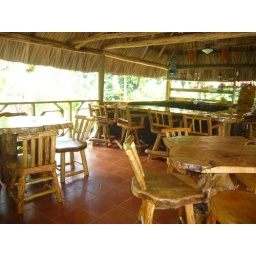
new tables in bar